Therizinosauria

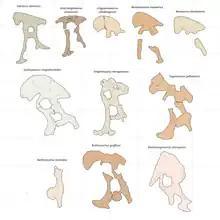
Hips from different genera

Barsbold and Perle named the group Segnosauria as an infraorder of Theropoda in 1980. Dong Zhiming went further, placing the segnosaurs in their own order, Segnosaurischia. This name has been abandoned since the discovery that segnosaurs are a specialized group within the suborder Theropoda. Clark et al. 2004 considered Segnosaurischia a synonym of Therizinosauroidea.